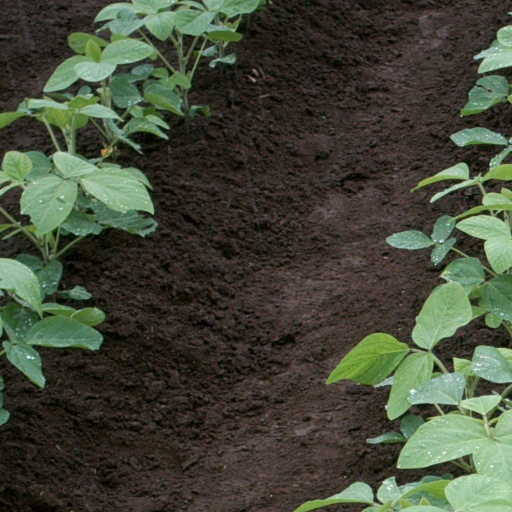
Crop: soybean